Banc-y-Warren

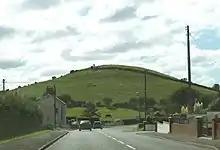
Banc-y-Warren in 2005

Banc-y-Warren is hill in Ceredigion with a height of 146 m. It is also classed as a Site of Special Scientific Interest.